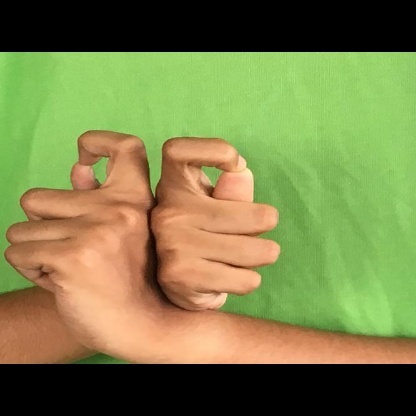
Mudra: Berunda